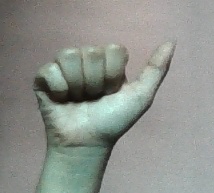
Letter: dhad